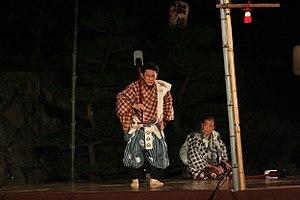
Le théâtre nô ou noh est un des styles traditionnels du théâtre japonais venant d'une conception religieuse et aristocratique de la vie. Le nô allie des chroniques en vers à des pantomimes dansées. Arborant des costumes somptueux et des masques spécifiques, les acteurs jouent essentiellement pour les shoguns et les samouraïs. Le théâtre nô est composé de drames lyriques des XIVᵉ et XVᵉ siècles, au jeu dépouillé et codifié. Ces acteurs sont accompagnés par un petit orchestre et un chœur. Leur gestuelle est stylisée autant que la parole qui semble chantée.
Le théâtre japonais, qui se forme au cours du XIVᵉ siècle mais hérite de plusieurs siècles de danses rituelles et de spectacles de divertissement variés, se caractérise par un répertoire fortement ancré dans la littérature et par une forte tendance à la stylisation et à la recherche d’esthétisme.
Les biens culturels immatériels du Japon, tels que définis par la loi japonaise pour la protection des biens culturels, sont des éléments du patrimoine culturel du Japon d'une haute valeur historique ou artistique comme le théâtre, la musique et les techniques artisanales. Le terme se réfère exclusivement aux compétences humaines possédées par des individus ou des groupes et qui sont indispensables pour produire les Biens Culturels.